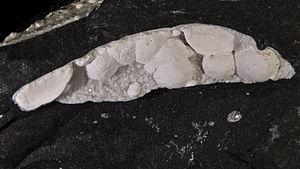
Gonnardite sur Philipsite Localité
La gonnardite est une espèce minérale, du groupe des silicates, sous-groupe des tectosilicates, de la famille des zéolites, de formule Na₂CaAl₄Si₆O₂₀.7.
Une zéolithe, ou zéolite, est un cristal formé d'un squelette microporeux d'aluminosilicate, dont les espaces vides connectés sont initialement occupés par des cations et des molécules d'eau.